Praskovia Kovalyova-Zhemchugova

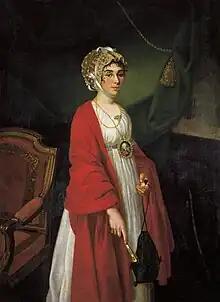
Nikolai Argunov (1771 – c. 1829): the portrait of Praskovya Ivanovna Zhemchugova-Sheremeteva, 1803. The pendant of her necklace shows a miniature portrait of her husband Nikolai Sheremetev

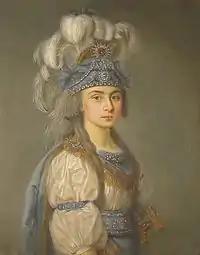
Praskovia Kovalyova-Zhemchugova in a scenic costume for "Les mariages samnites" by André Ernest Modeste Grétry

Praskovia Ivanovna Kovalyova-Zhemchugova (July 20, 1768 – February 23, 1803) was a Russian serf actress and soprano opera singer.